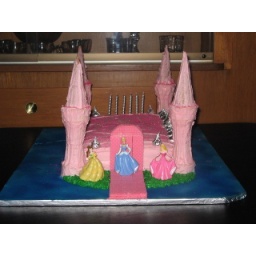
The castle cake by Dori